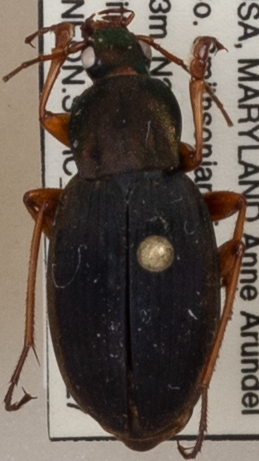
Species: Chlaenius aestivus
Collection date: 2021-05-27
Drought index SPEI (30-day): -1.382
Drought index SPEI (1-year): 2.09
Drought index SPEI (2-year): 1.258